Lydenburg heads

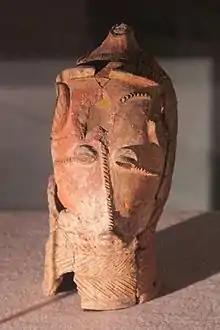
One of seven ceramic heads found near Lydenburg

The recovered pottery shards were reconstructed largely at the University of Cape Town, and assembled into two large heads and five smaller heads. One of the larger heads constitute an incomplete specimen. The reconstructed heads provide a glimpse into the craftsmen's skill and preciseness of artistry, even though they may not look exactly how they looked 1500 years ago. Six of the heads share human characteristics, while a single head has animal-like features. The presence of linear patterned neck rings are postulated to represent a marker of prosperity or wealth, due to their symbolic use throughout time. Of the seven, only two are large enough to have been worn, but the size is not the only observable variation between them. The two aforementioned heads constitute the only specimens with small animal figurines, perceived to be lions, mounted on top of them. The other five are more similar in size and appearance, with one exception. This head is the only head that seems to resemble something other than a human. It has a long snout instead of regular protruding lips and also has no ears. Documentation of associated artefacts was limited due to the primary significance of the heads; however, we do know that the associated pottery sherds were identified as terracotta.